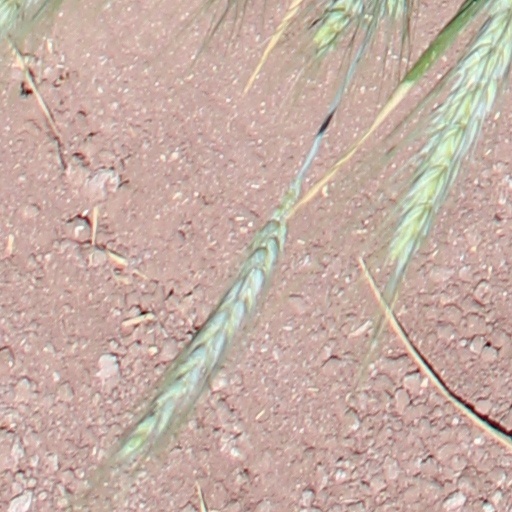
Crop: wheat